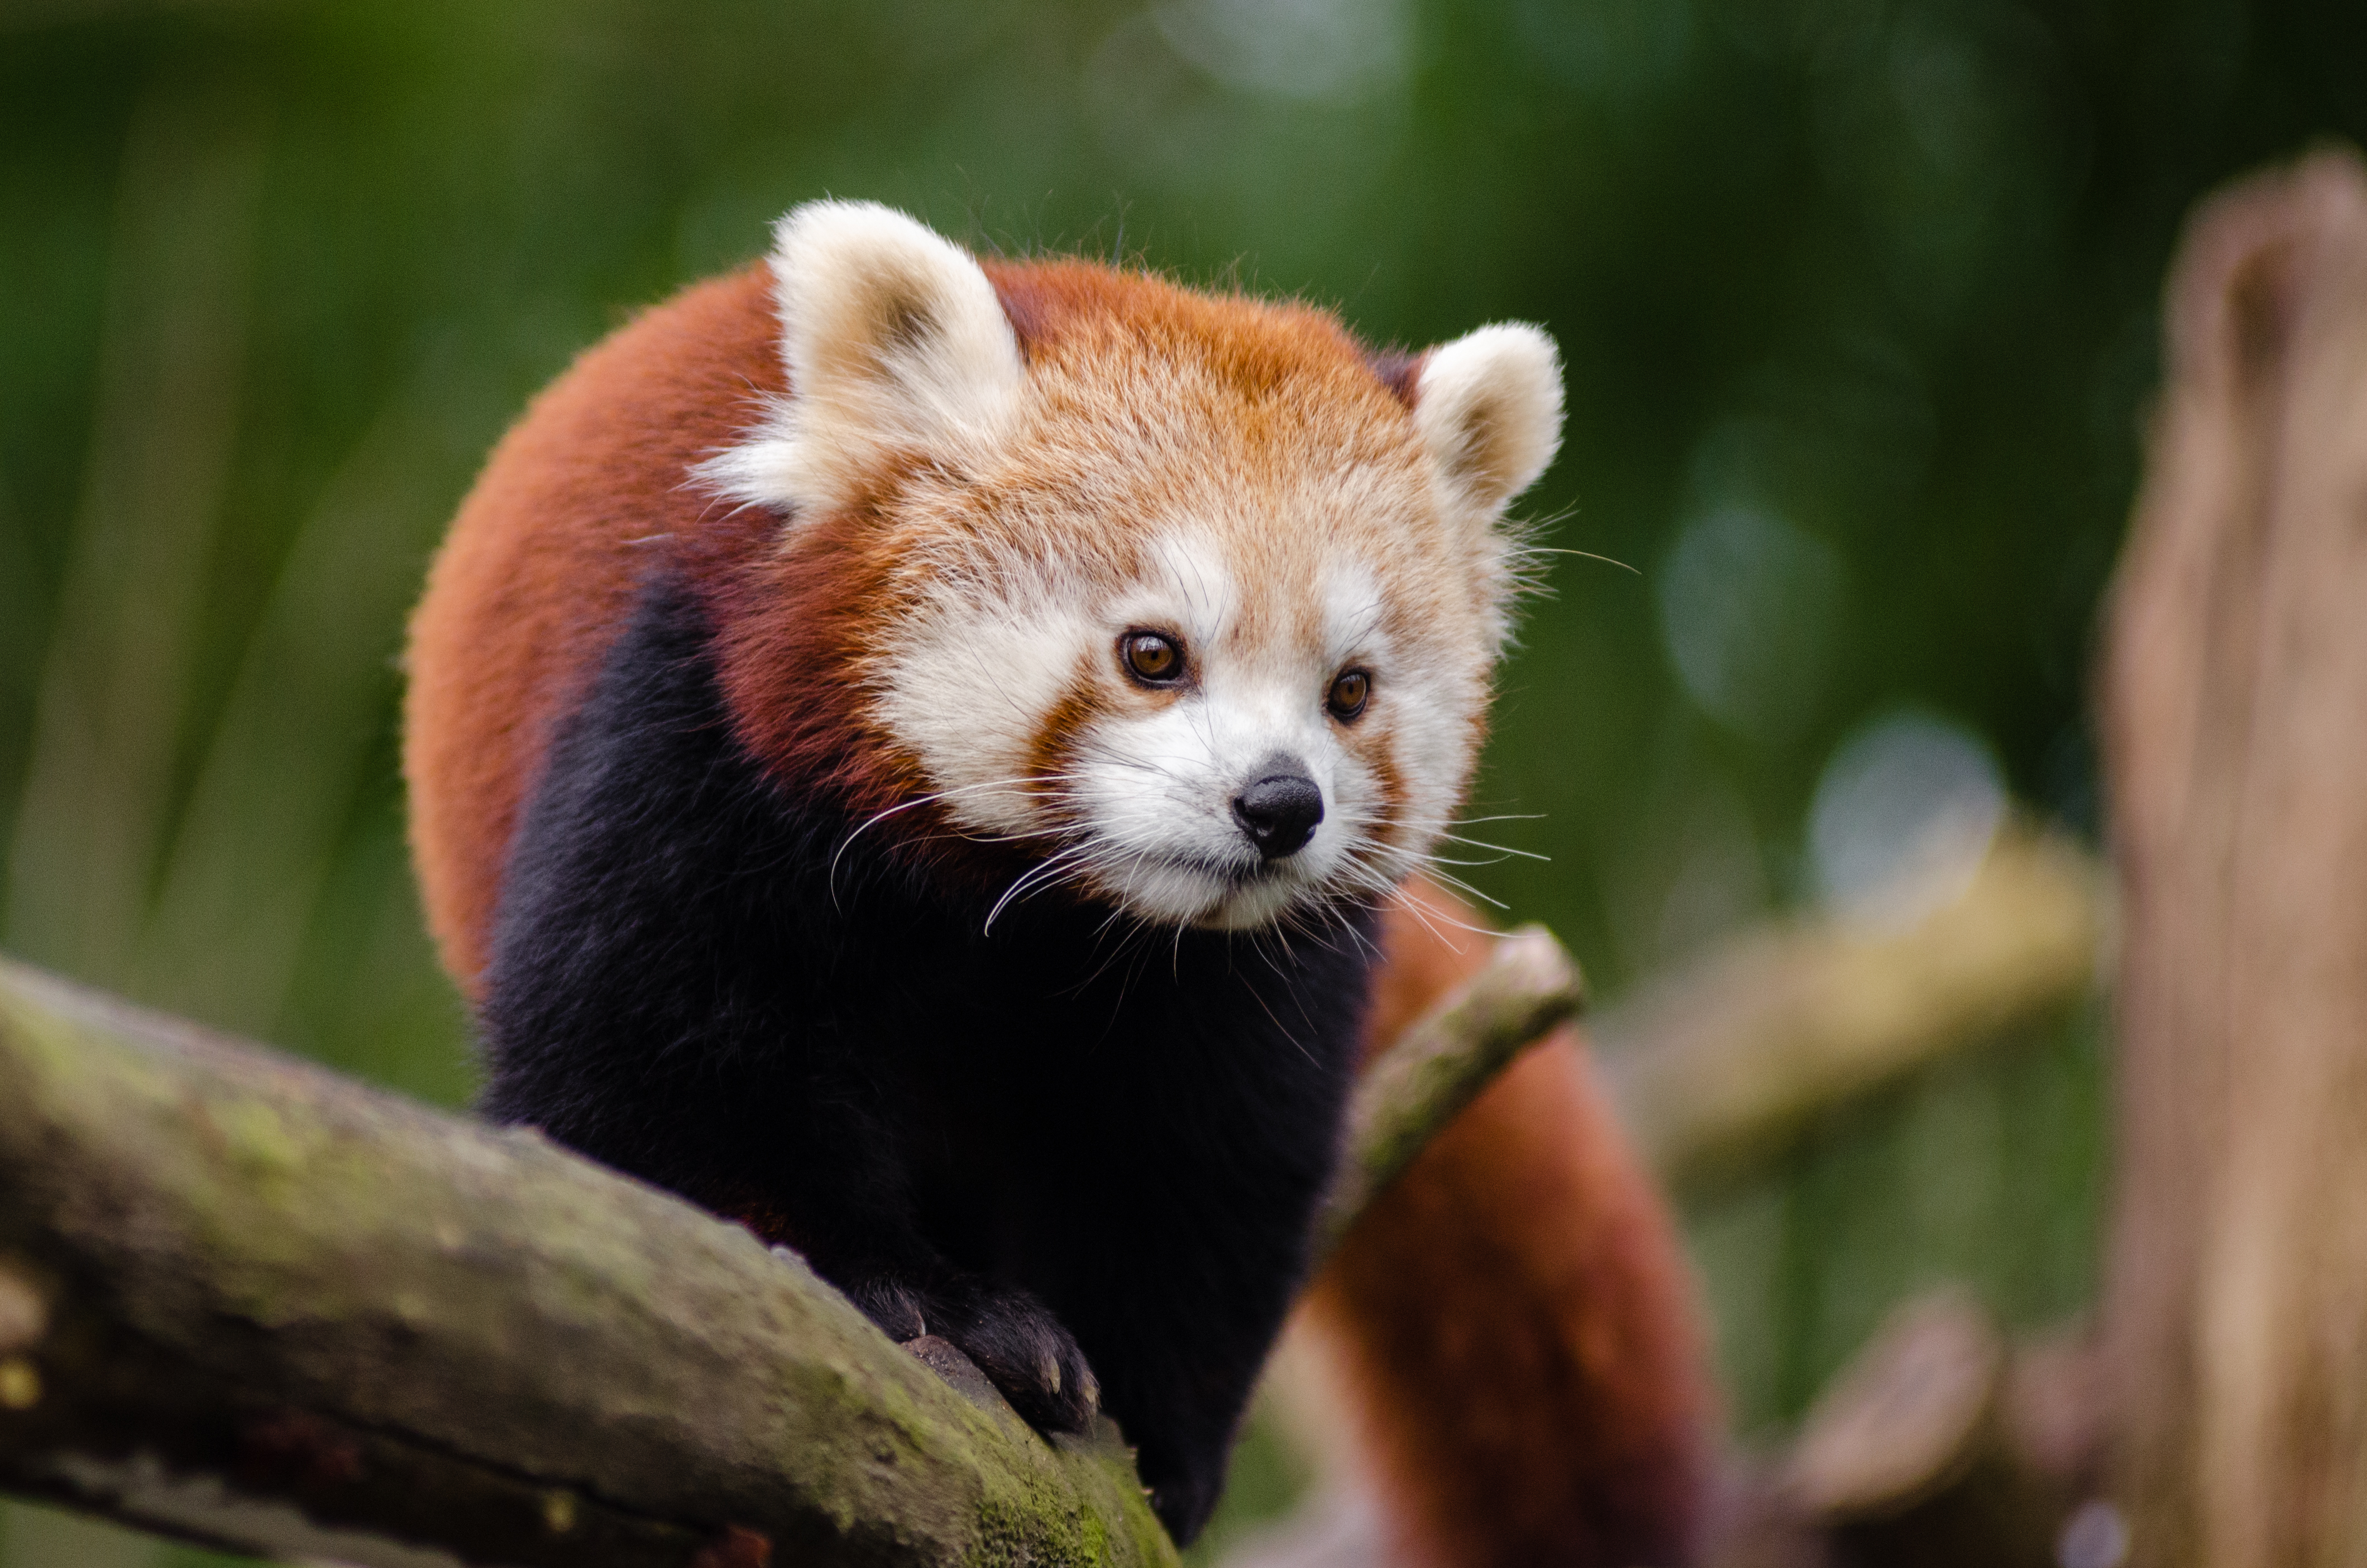
tree, nature, cold, winter, bokeh, vintage, sweet, feet, animal, cute, female, wildlife, zoo, fur, orange, young, green, high, red, foot, mammal, nikon, fauna, red panda, panda, 2015, face, nose, whiskers, paw, tail, animals, ears, endangered, vertebrate, germany, deutschland, natur, paws, tier, iso, fell, gesicht, baum, adorable, bamboo, d7000, roter, kleiner, niedlich, sues, suess, species, bedrohte, tierart, tierpark, weiblich, jungtier, jung, ohren, schwanz, nase, bedroht, ailurus, fulgens, mozilla, firefox, wochenende, weekend, kalt, gr n, s s